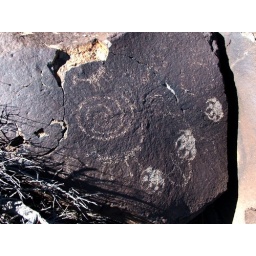
The quadrapeds seem to be involved with the spiral in some way. The mountain lion tracks are later.